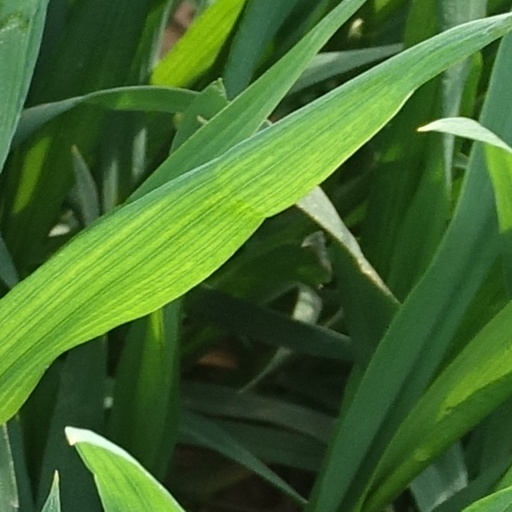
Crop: wheat